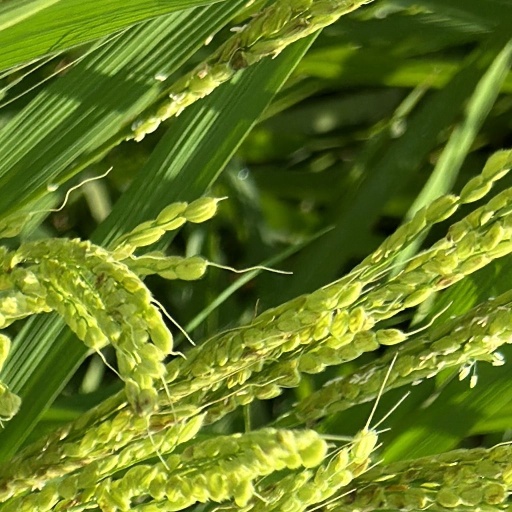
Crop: rice